Hashemite University

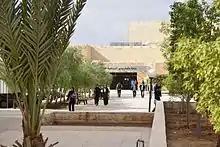
Othman Bdeir sport hall

The Faculty of Physical Education and Sport Sciences was established in 1998. The Faculty was brought to life in order to meet the increasing needs of the local community and to keep abreast with. However, it was 1999/2000 when the faculty receives its first class. The faculty provides two BA degree programs in: